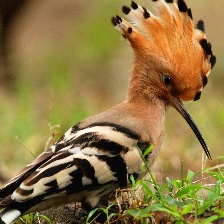
Species: HOOPOES
Scientific name: UPUPIDAE